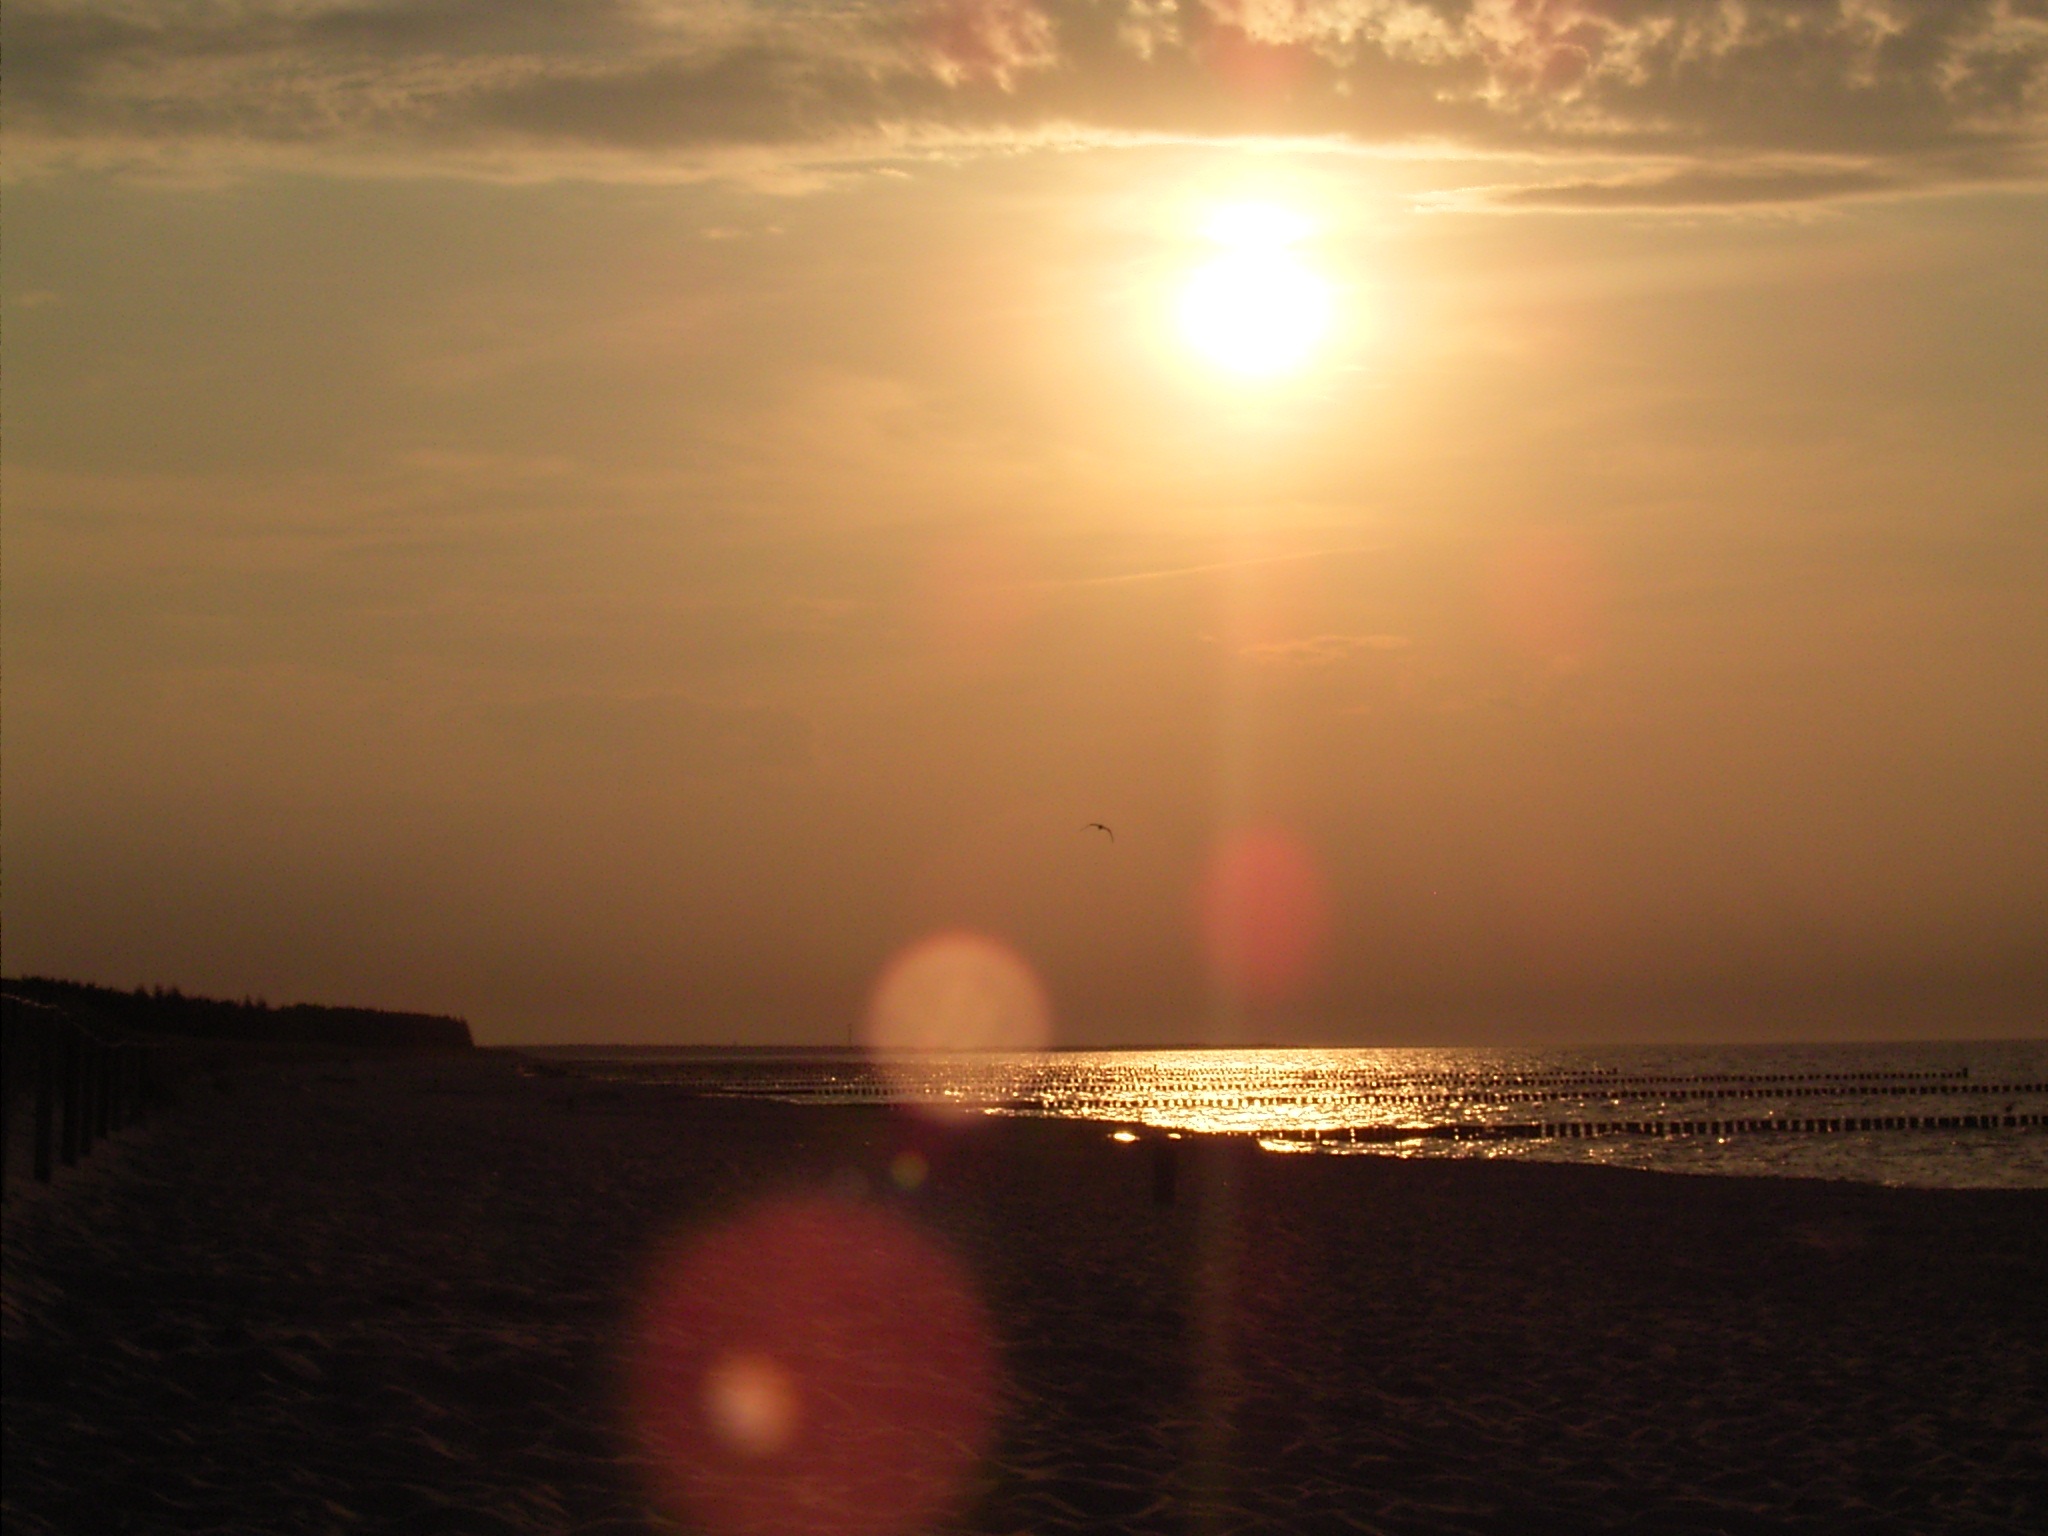
beach, sea, water, sand, ocean, horizon, light, cloud, sky, sunshine, sun, sunrise, sunset, sunlight, morning, dawn, atmosphere, dusk, evening, twilight, reflection, moonlight, sea view, abendstimmung, afterglow, back light, astronomical object, atmospheric phenomenon, atmosphere of earth